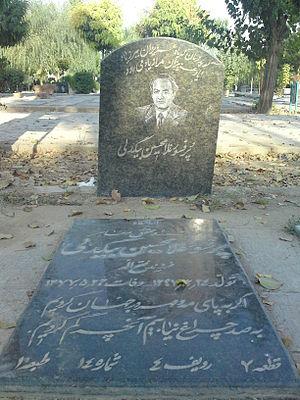
Gholamhossein Bigdeli est un écrivain iranien.